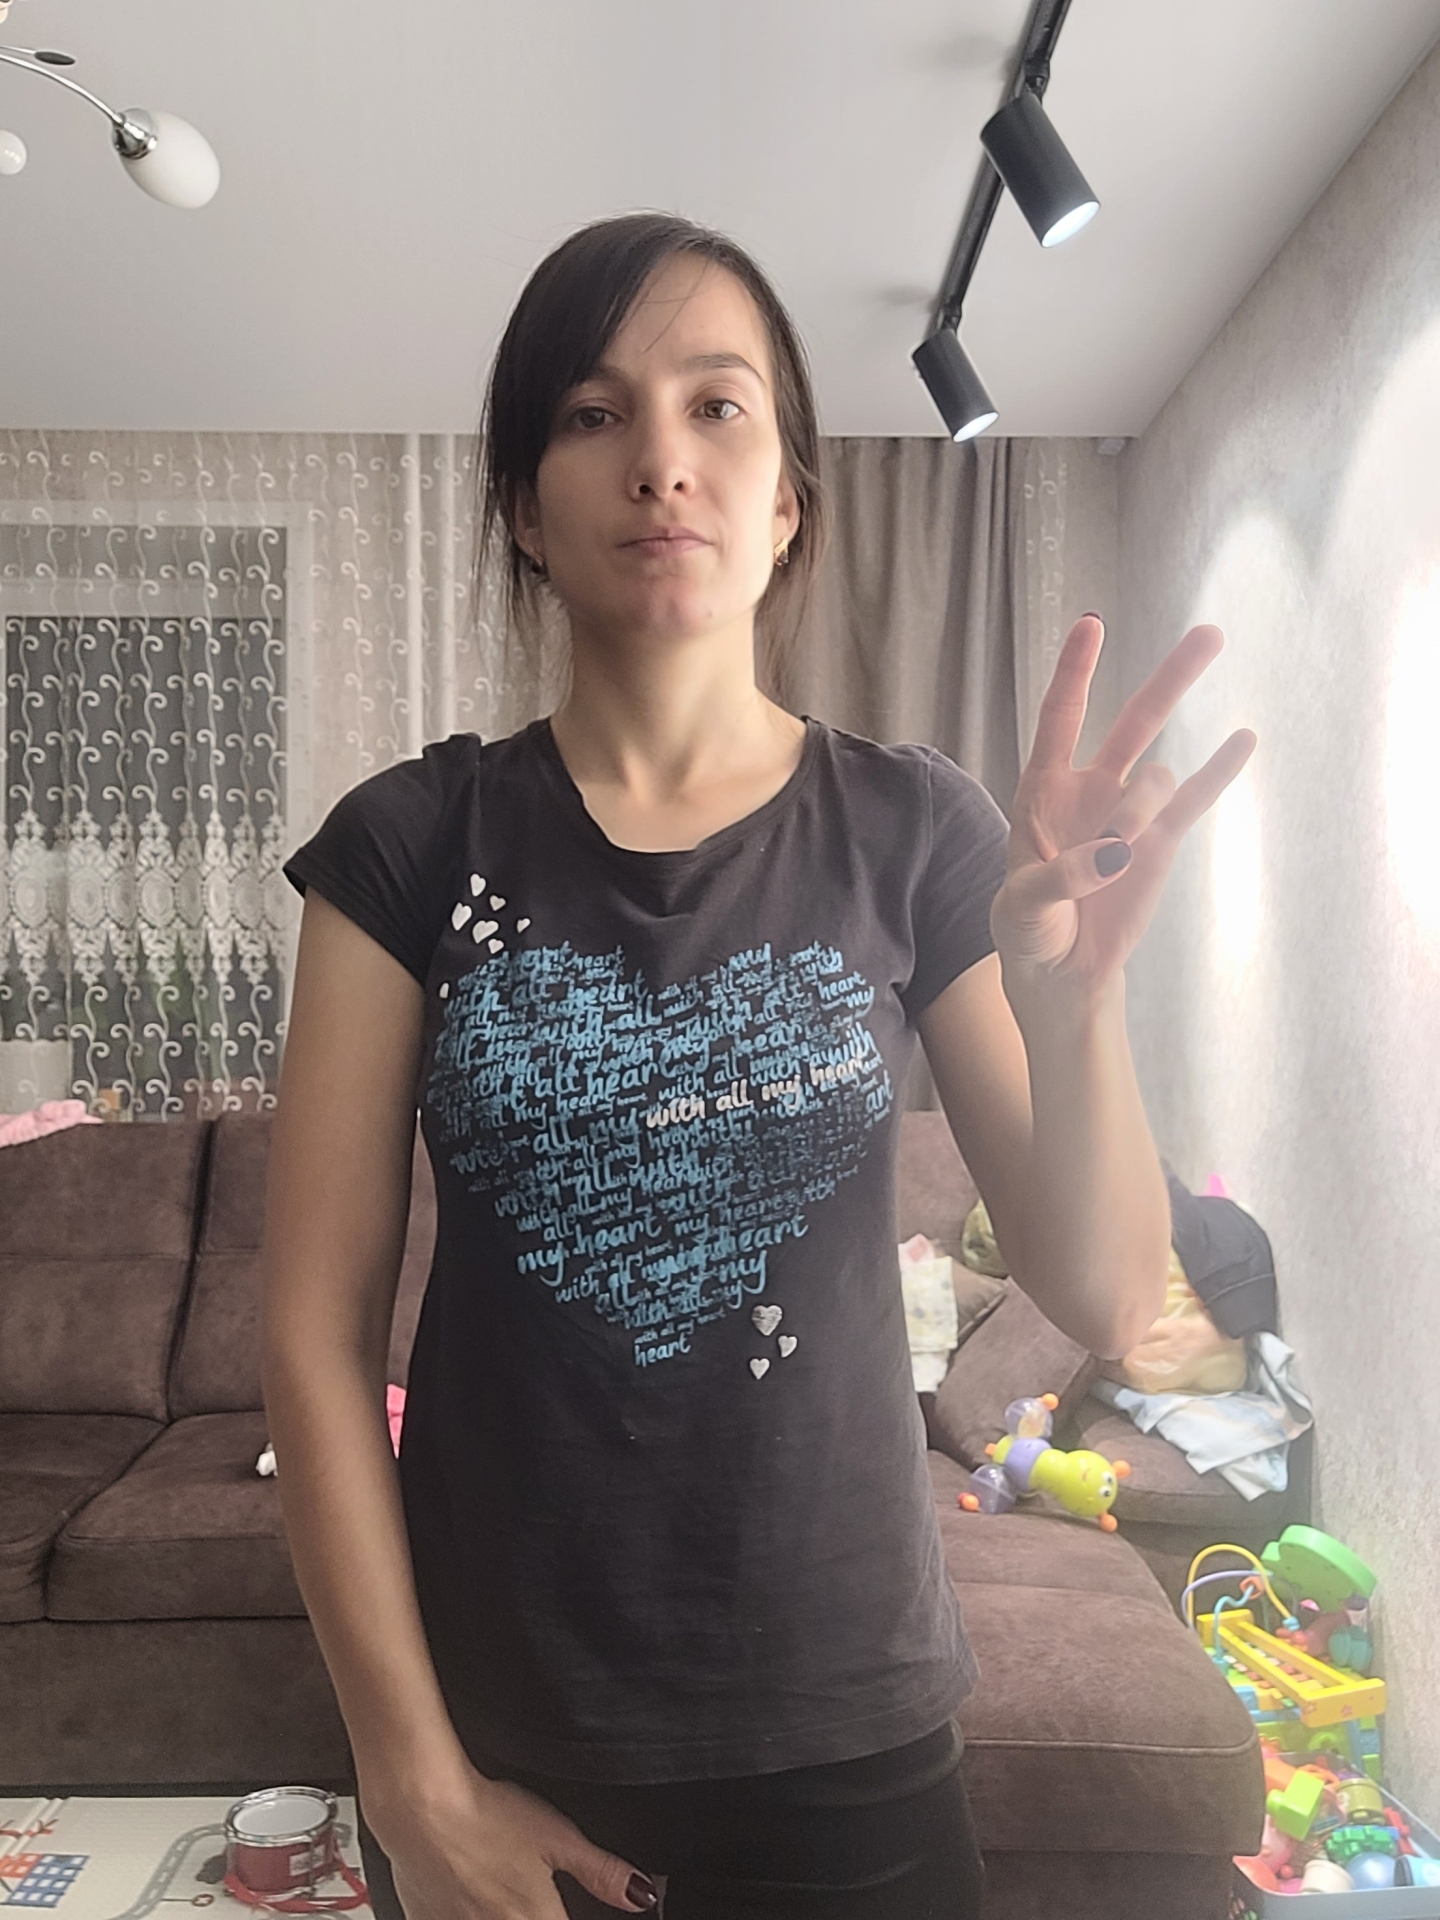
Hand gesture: three3